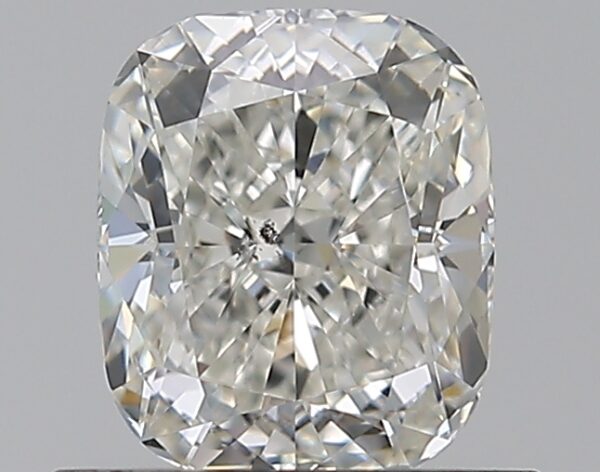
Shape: cushion
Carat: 0.75
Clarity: SI1
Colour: I
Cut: EX
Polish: EX
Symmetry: EX
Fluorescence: N
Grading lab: GIA
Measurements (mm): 5.7 x 4.79 x 3.25